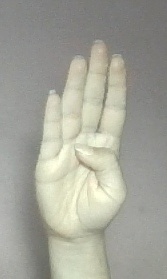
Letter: kaaf